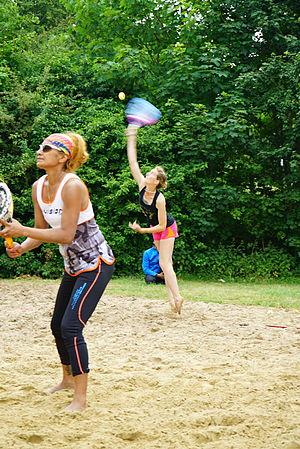
lors du tournoi IFT G4 de Tennis de plage de Sillery.
Le beach-tennis, est un jeu de balle avec raquette. Sa pratique ludique a évolué vers un sport réglé, adaptation du jeu de tennis aux conditions de la plage.